Battle of the Frogs

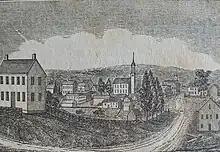
The Village of Windham, 1830s

On a summer night in June or July 1754, the townspeople of Windham were awakened by an unusual, cacophonous noise, and were unable to identify the source of the sound. The odd noise seemed to emanate from above and some people heard voices in the noise, thought to be the demands of the supposed attacking force or threats against prominent men in their community. Some accounts claim that the names "Dyer" and "Elderkin" were heard, the names of two of the village's lawyers and colonels. The resulting noise was so great that a kind of mass hysteria set in, with some convinced that Armageddon was upon them and others believing that they might be under attack. The French and Indian War had recently broken out, and in anticipation of an attack by the French, Wabanakis, or Algonquins, an armed scouting party was sent out to determine the strength of their enemies.